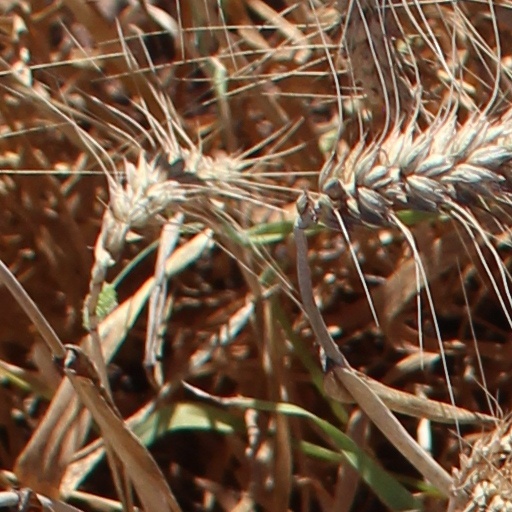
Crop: wheat